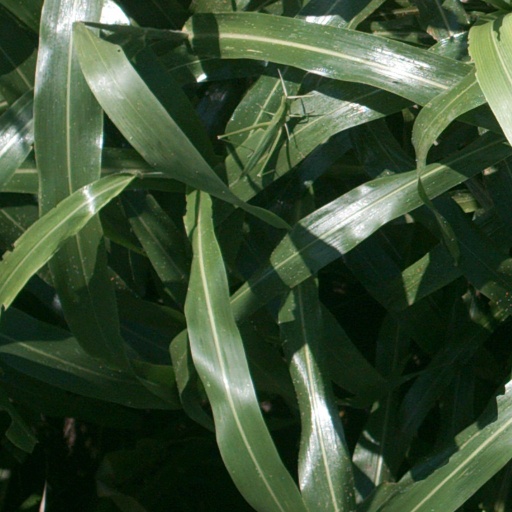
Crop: sorghum